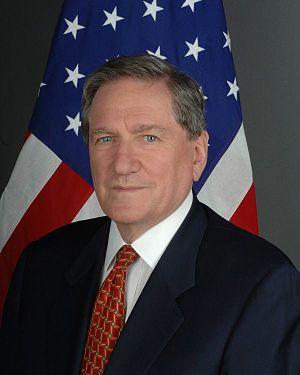
Richard Charles Albert Holbrooke est un haut diplomate américain, le seul à avoir été assistant du secrétaire d'État pour deux régions du monde : l'Asie et l'Europe. C'est aussi lui qui obtient la trêve entre les différentes factions de Bosnie et la signature des accords de Dayton, et qui est, du président Obama, l'envoyé spécial pour l'Afghanistan et le Pakistan.